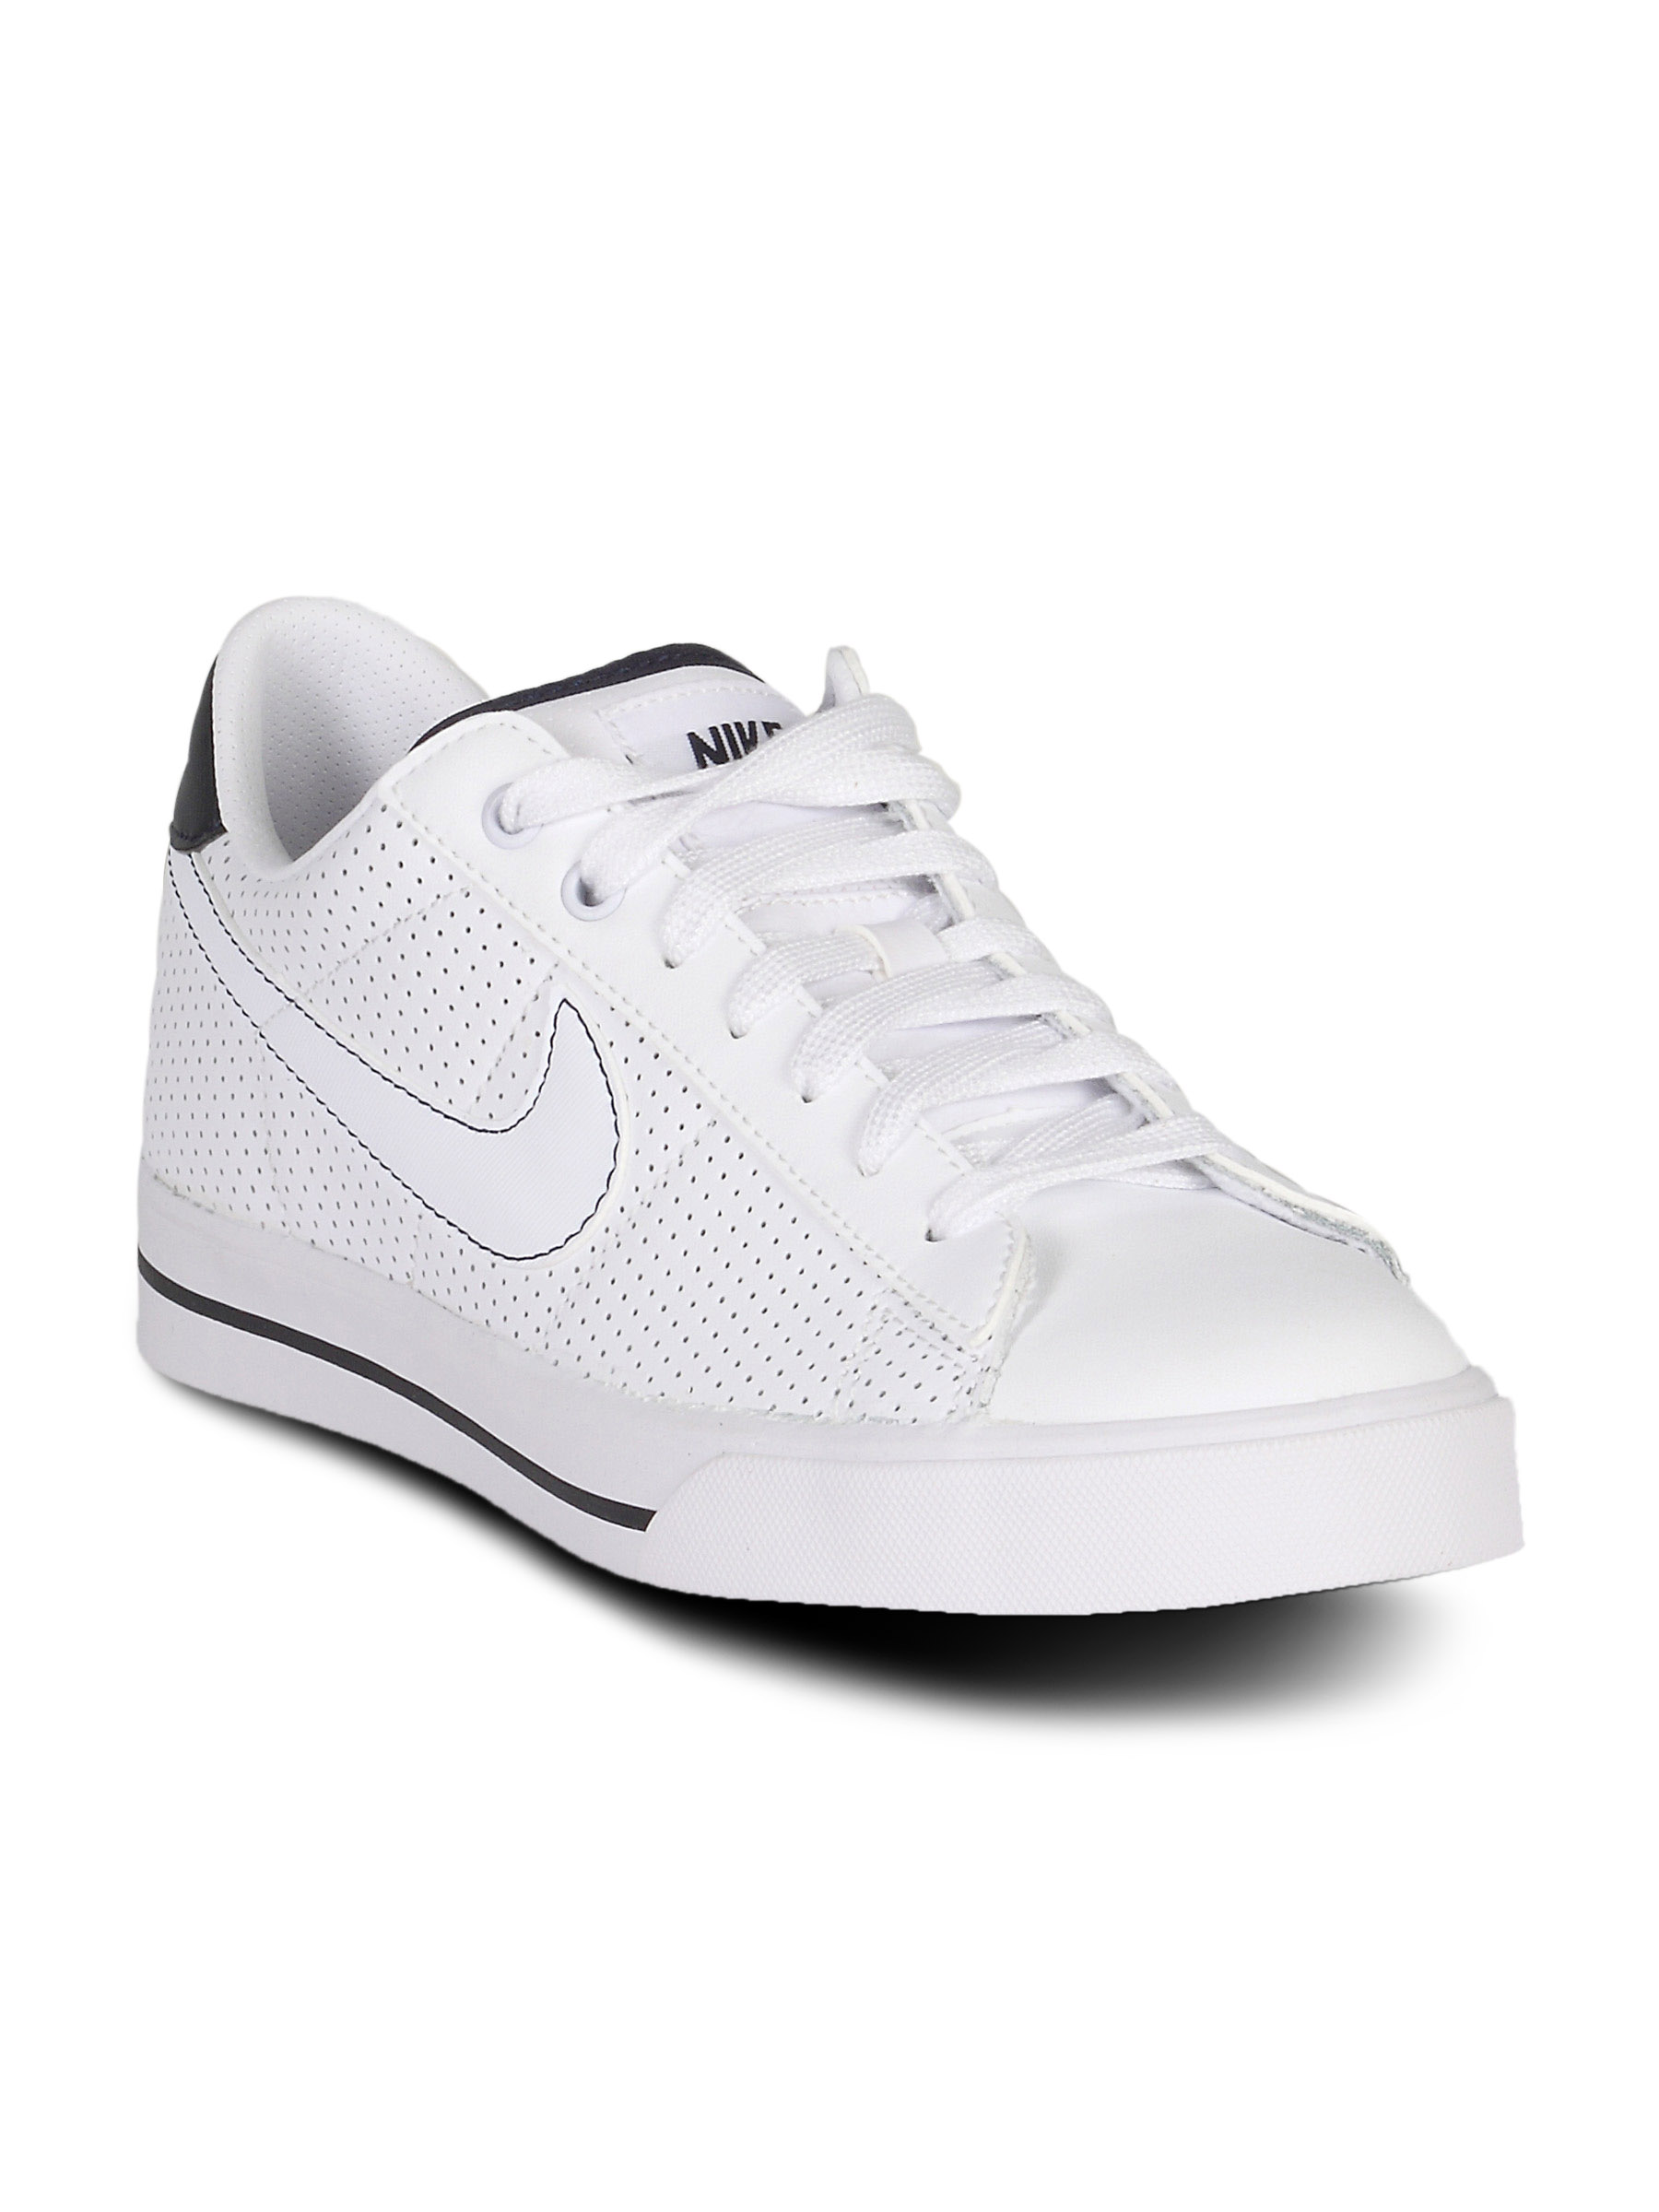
Nike Men's Sweet Classic White Shoe
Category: Footwear / Shoes / Sports Shoes
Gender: Men
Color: White
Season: Summer 2011
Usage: Sports